Our Lady of Guadalupe Church (San Francisco)

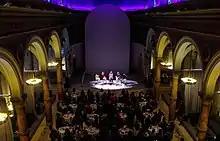
Conference at 906.World, 2017

The church was listed for sale in 2013 and was purchased by San Francisco-based investors who renovated it and offered it for sale again in 2015. After negotiations with the city to lease it as a hub for services for the homeless, it was purchased in 2016 by GVA Capital Group, led by Russian entrepreneur Pavel Cherkashin, and the interior was redeveloped into a co-working tech incubator and arts and culture conference space called 906.World Cultural Center; Cherkashin said his intention was for the center to bring people together as the church had formerly done. The adjacent rectory was converted into 17 co-living spaces. After the owners defaulted on the purchase loan, both buildings were repossessed and in early January 2024 were sold to an out-of-town investor for approximately half their 2016 price.